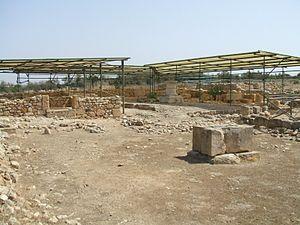
Site archéologique de Camarina (Sicile)
Camarina ou Camarine est une ancienne colonie grecque de Sicile, fondée par Syracuse vers 598 av. J.-C. La ville est située dans la partie sud-est de l'île, sur la côte, à l'ouest de l'actuelle ville de Ragusa et à 3 km au sud de la ville de Scoglitti. Selon Pindare, elle devait son nom à l'Océanide Camarine, la nymphe patronne du lac voisin de la cité.